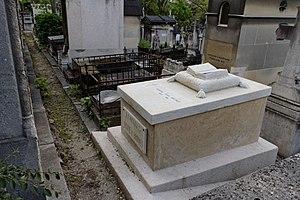
Jules Brunet, né le 2 janvier 1838 à Belfort et mort le 12 août 1911 à Fontenay-sous-Bois, est un général de division français dont le point culminant de la carrière est son activité lors d’une mission d’instruction au Japon. En effet, suite aux difficultés du Shogun qui conservait encore pour un temps le pouvoir politique, cet instructeur d’artillerie venu moderniser son armée de samouraïs se joignit ensuite à ses troupes contre le nouveau pouvoir impérial japonais.